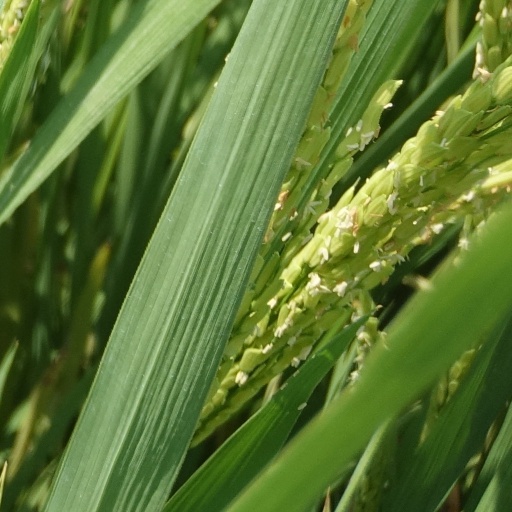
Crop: rice